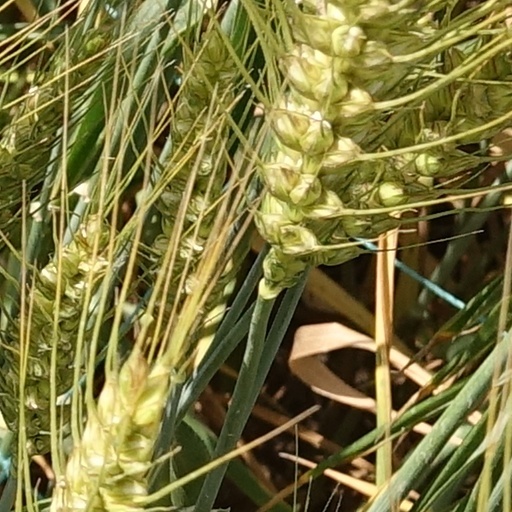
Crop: wheat